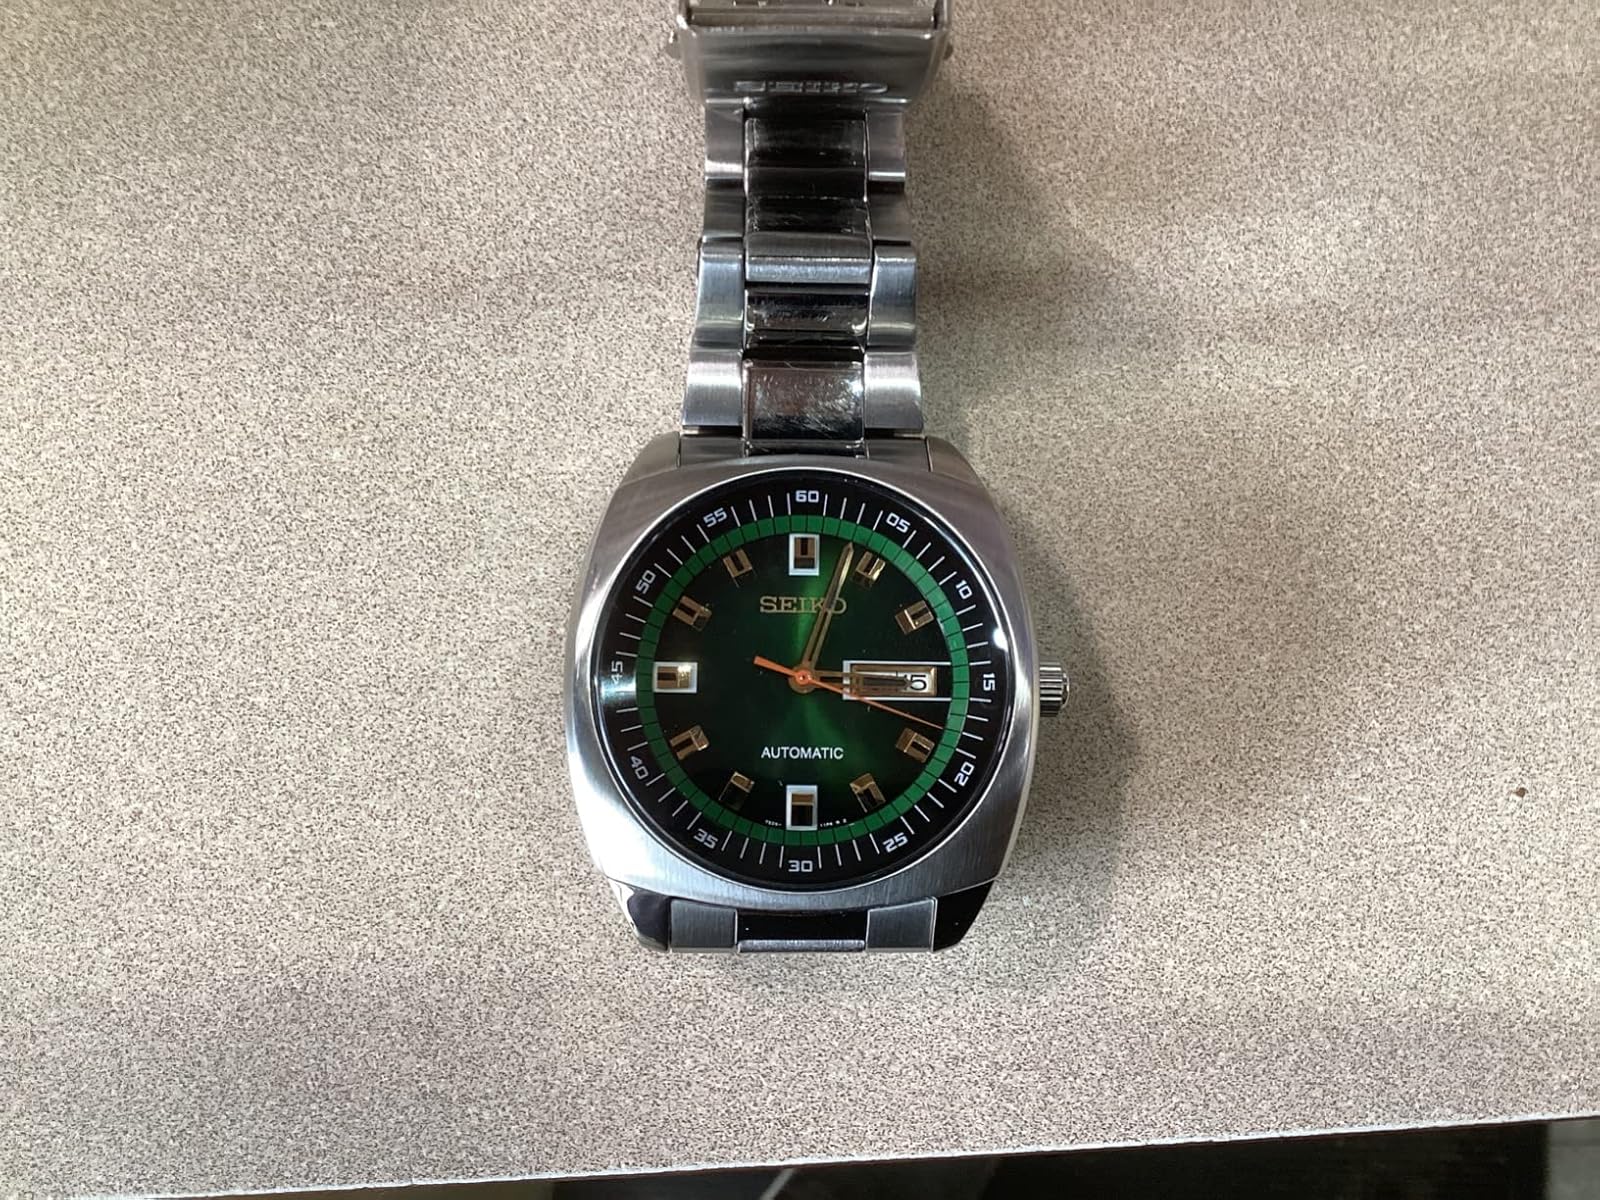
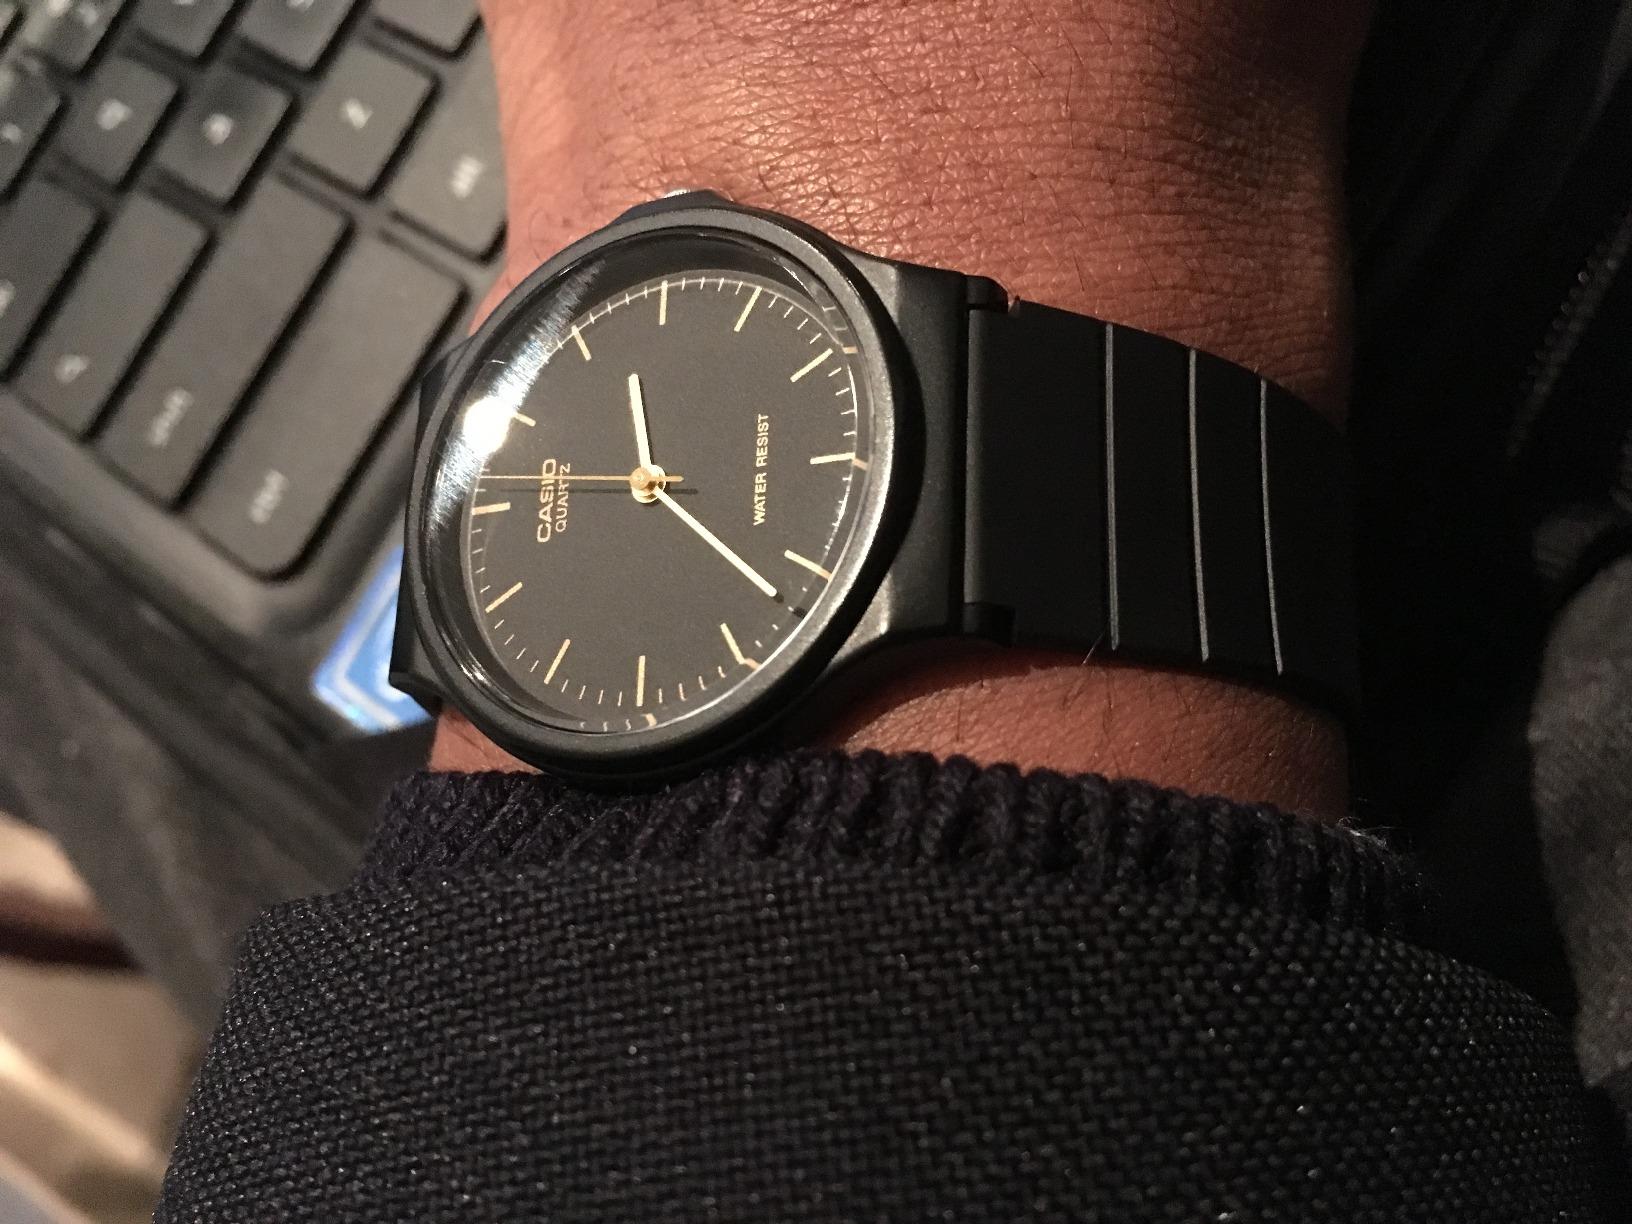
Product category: accessories_watch
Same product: no